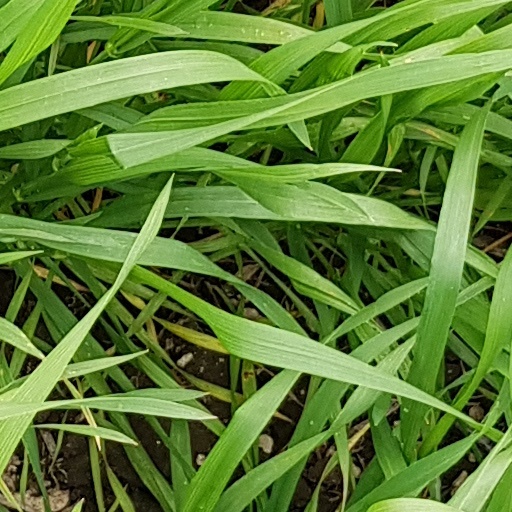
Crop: wheat